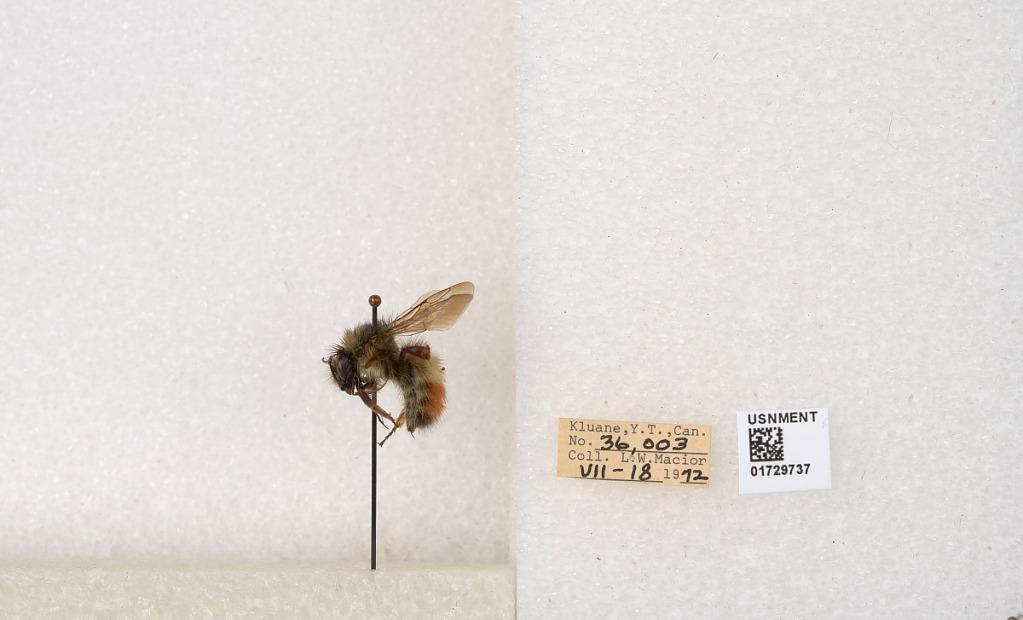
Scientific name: Bombus flavifrons Cresson
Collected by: L. Macior
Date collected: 1972-7-18
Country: Canada
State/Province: Yukon Territory
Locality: Kluane National Park and Reserve
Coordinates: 60.7493, -139.504